Tibbits House

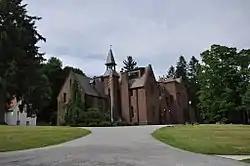

Tibbits House, also known as Tibbits Hall, is a historic home located at Hoosick in Rensselaer County, New York. The house was built about 1860 and -story, rectangular Gothic Revival–style building. It is constructed of cut ashlar sandstone blocks and has steeply pitched gable roofs covered with fishscale slate. It features projecting porches, bay windows, changes of rooflines, dormers, chimneys, and two towers. The existing house on the property was originally owned by U.S. Congressman George Tibbits (1763–1849); his son George Mortimer Tibbits (1796–1878) built the Tibbits House. At the time the property was bought by the Tibbits it was the location of a wooden house built before the Revolution by a Loyalist named Pfister. The Tibbits estate was a stop on the Underground Railroad. The building was acquired by Hoosac School in 1952 and is used as a dormitory, classrooms, and for administrative offices.